Jarvis Hospital

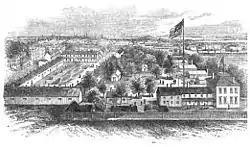
Jarvis Hospital. The former Steuart Mansion of Maryland Square can be seen in the bottom right hand corner.

Jarvis hospital was closed in 1865, at the war's end. In 1866, on May 15 and June 6, the buildings of Jarvis hospital were auctioned off, permitting successful bidders 10 days from the date of auction in which to remove their purchases from the grounds.